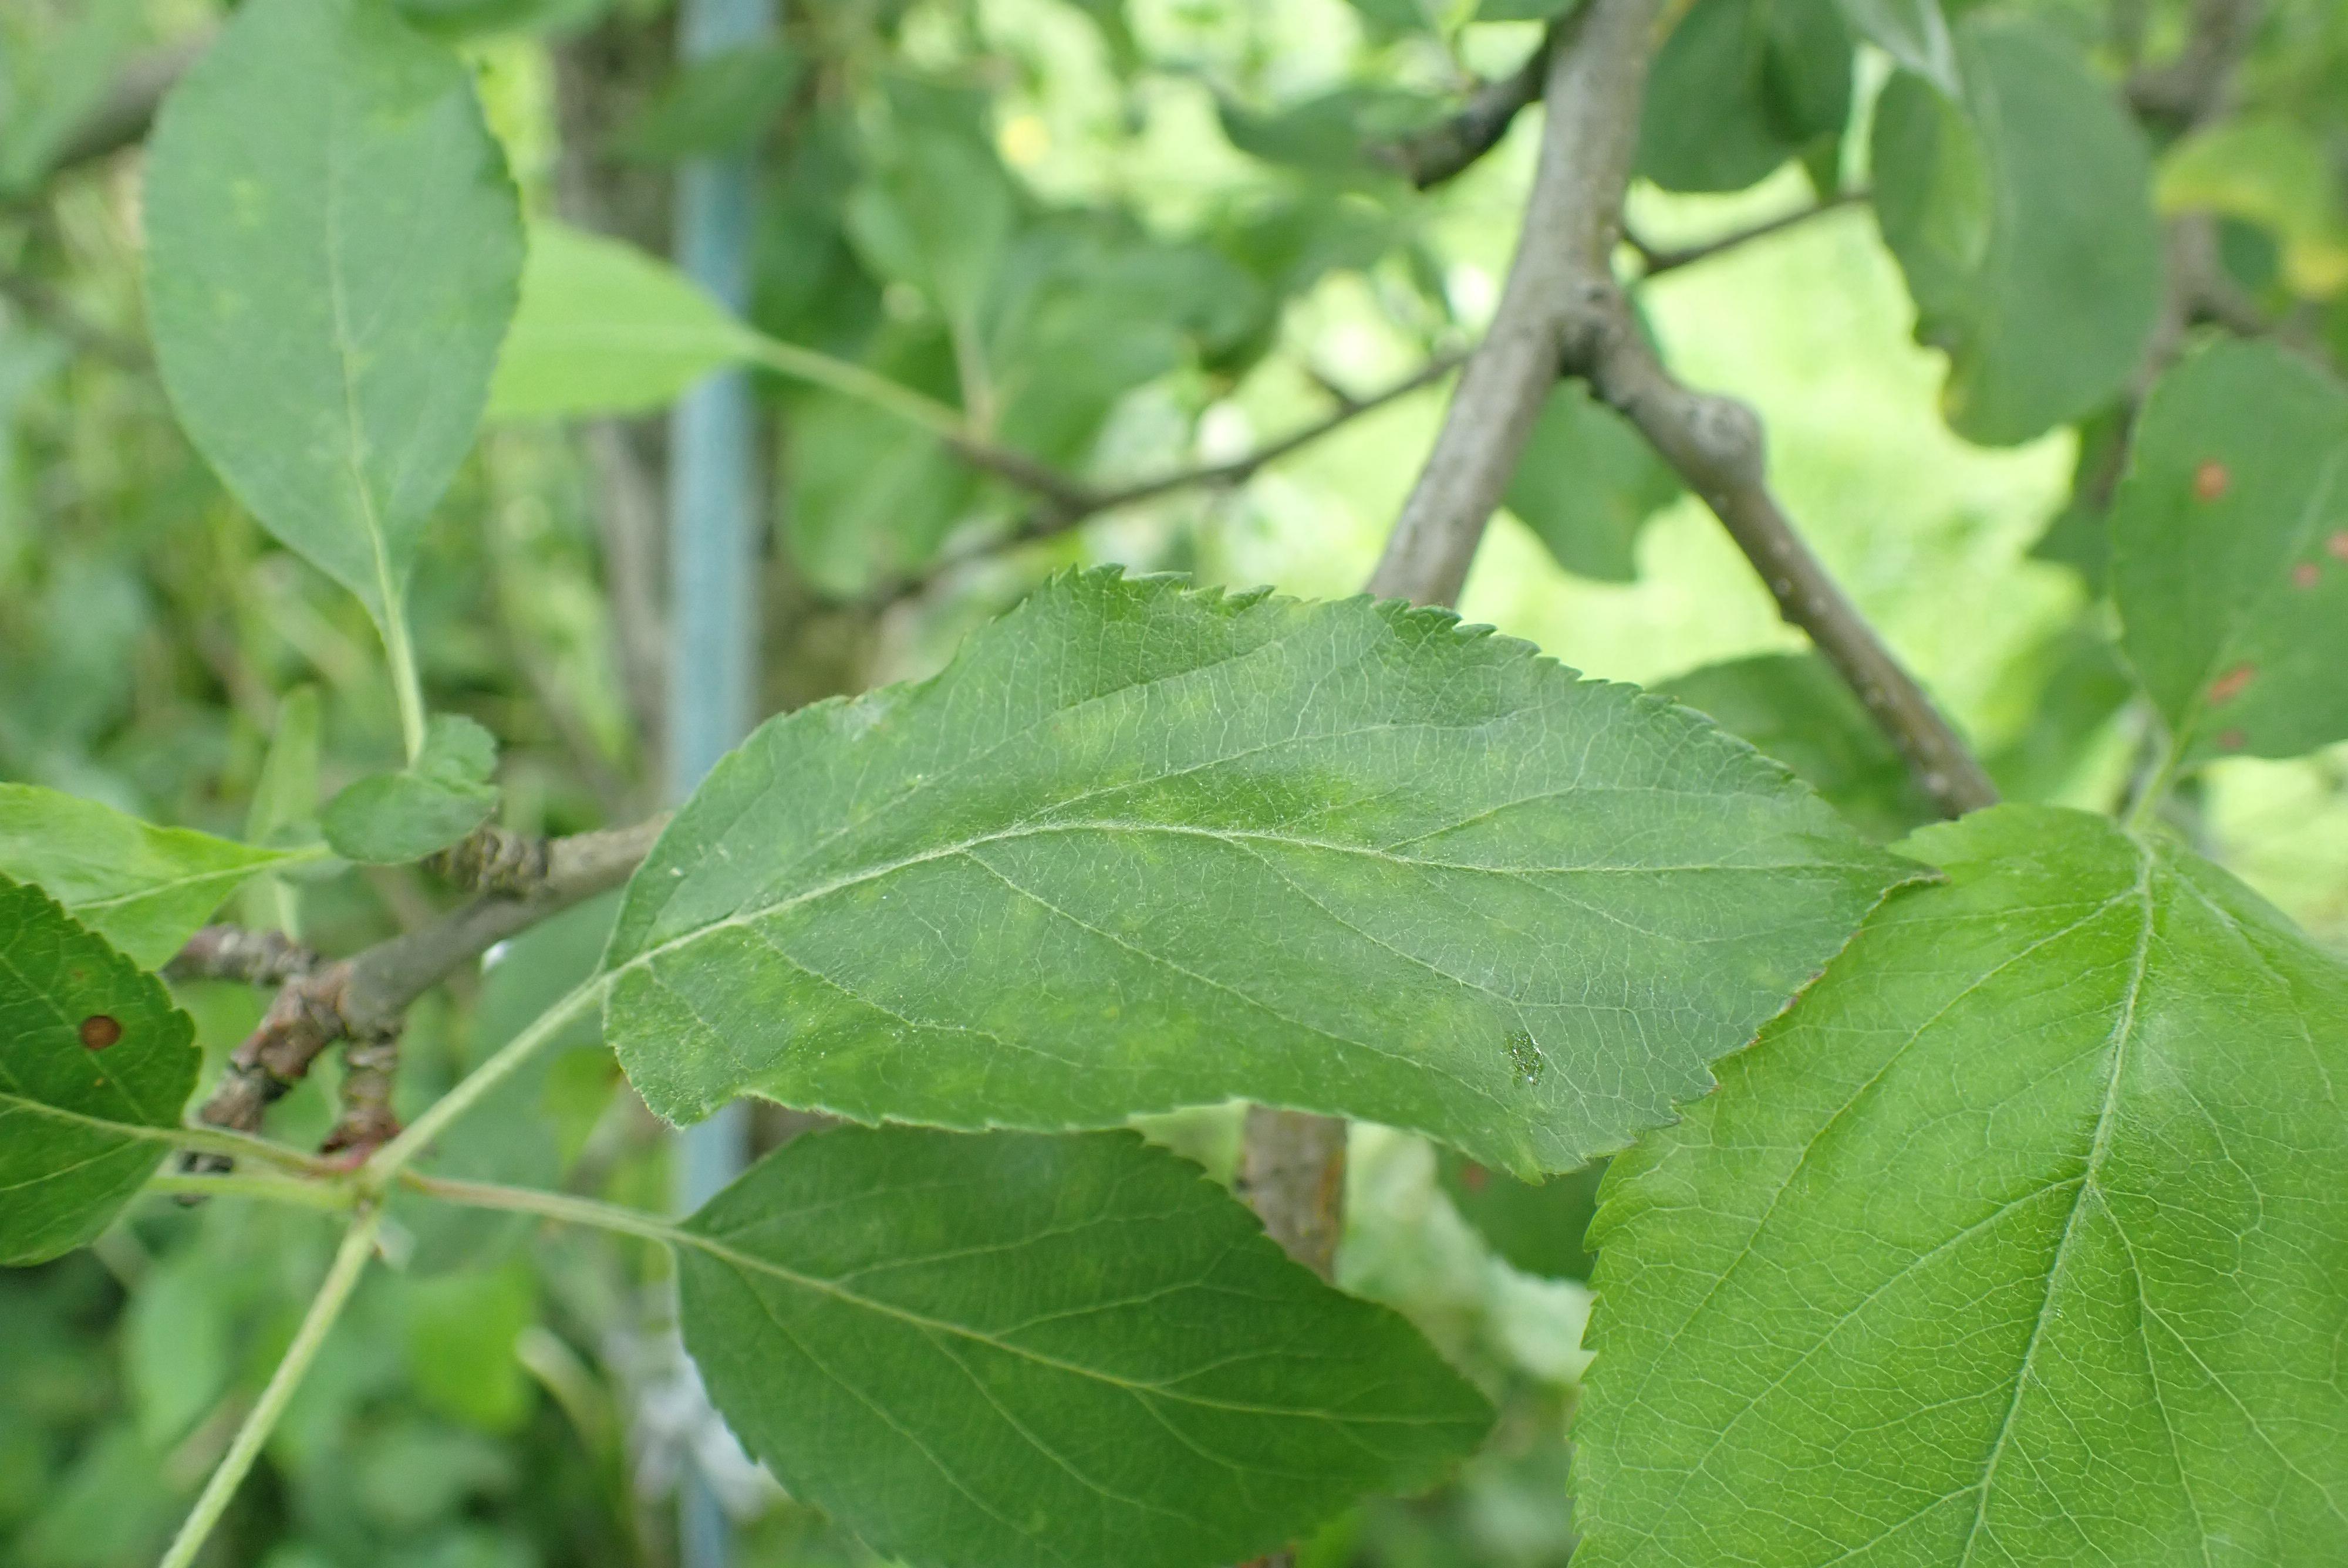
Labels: scab